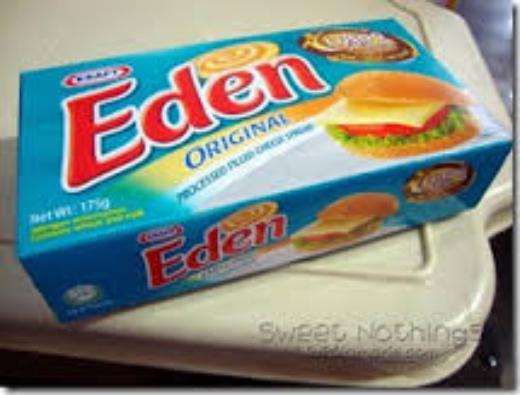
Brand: Eden Cheese
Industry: Food